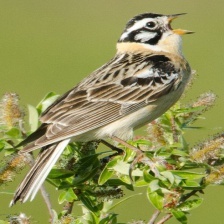
Species: SMITHS LONGSPUR
Scientific name: CALCARIUS PICTUS